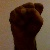
The image shows a hand gesture representing the letter 'S' in Indian Sign Language.